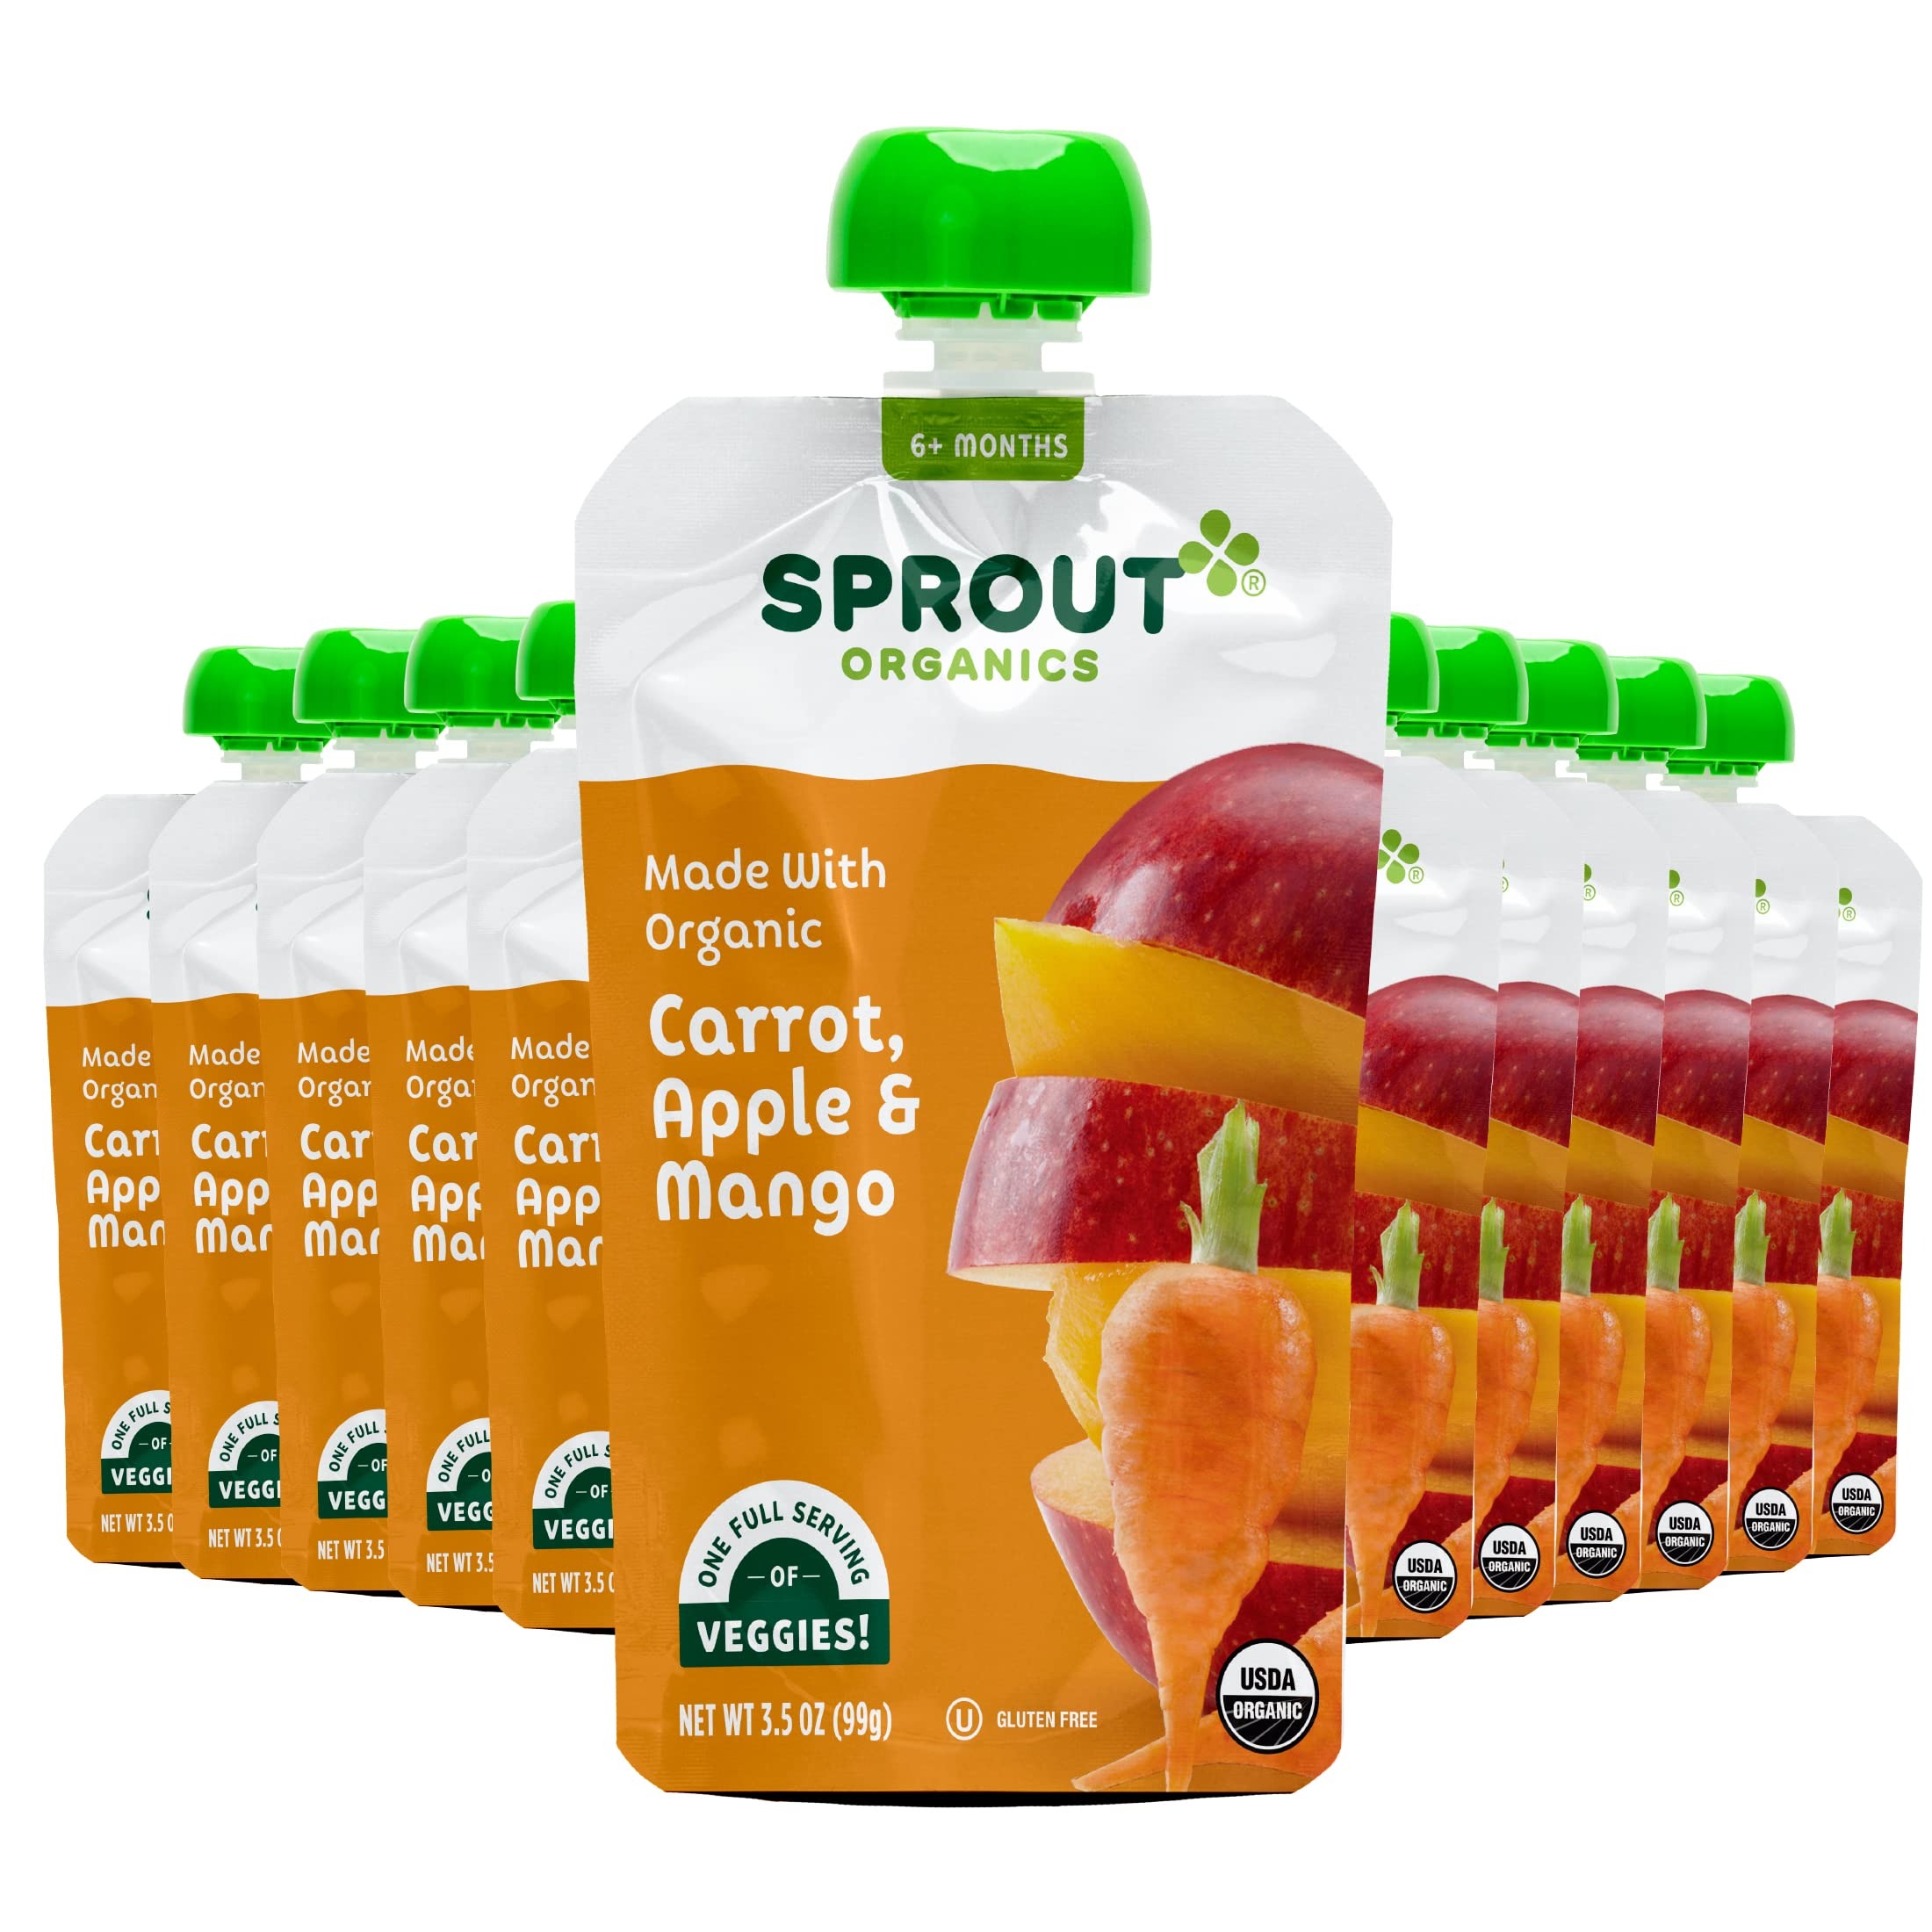
Item Name: Sprout Organic Baby Food, Stage 2 Pouches, Fruit & Veggie Blend, Carrot Apple Mango, 3.5 Oz Purees (Pack of 12)
Bullet Point 1: BABY-APPROVED: Sprout Stage 2 Baby Food Purees offer tasty combinations of organic fruits, veggies & grains that even the pickiest eaters will love; for babies and toddlers 6+ months
Bullet Point 2: CLEAN INGREDIENTS: Sprout Baby Food Pouches are all USDA certified organic and non-GMO; they do not contain any additives, fillers, concentrates or anything artificial
Bullet Point 3: NUTRIENT-RICH: Our baby food recipes include no added sugar and a variety of nutritious ingredients; featuring more vegetable-leading flavors than any other baby food brand
Bullet Point 4: TRUSTED BY FAMILIES: Sprout is committed to your little ones' well being; all of our baby and toddler foods are made from the cleanest ingredients and served in BPA-free packaging
Bullet Point 5: MORE TO LOVE: Try Sprout's full line of organic stage 2 and stage 3 baby food pouches, baby snack puffs, stage 4 toddler pouches, toddler snacks and toddler meals
Value: 42.0
Unit: Ounce

Price: 10.67